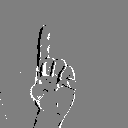
ASL letter: z